Sport of athletics

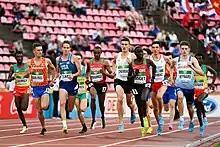
Men's 1,500-metre Running during the 2018 IAAF World U20 Championships at the Ratina Stadium in Tampere, Finland

The surface of road races is highly important and the IAAF dictate that the courses must be along man-made roads, bicycle paths or footpaths. Courses set along major roads of cities are typical of road running events, and traffic is usually cordoned off from the area during the competition. While soft ground, such as grass, is generally avoided, races may start and finish on soft ground or within an athletics stadium. Road racing courses come in two primary types: looped and point-to-point. Courses may be measured and designed to cover a standardised distance, such as , or they may simply follow a set route between two landmarks.